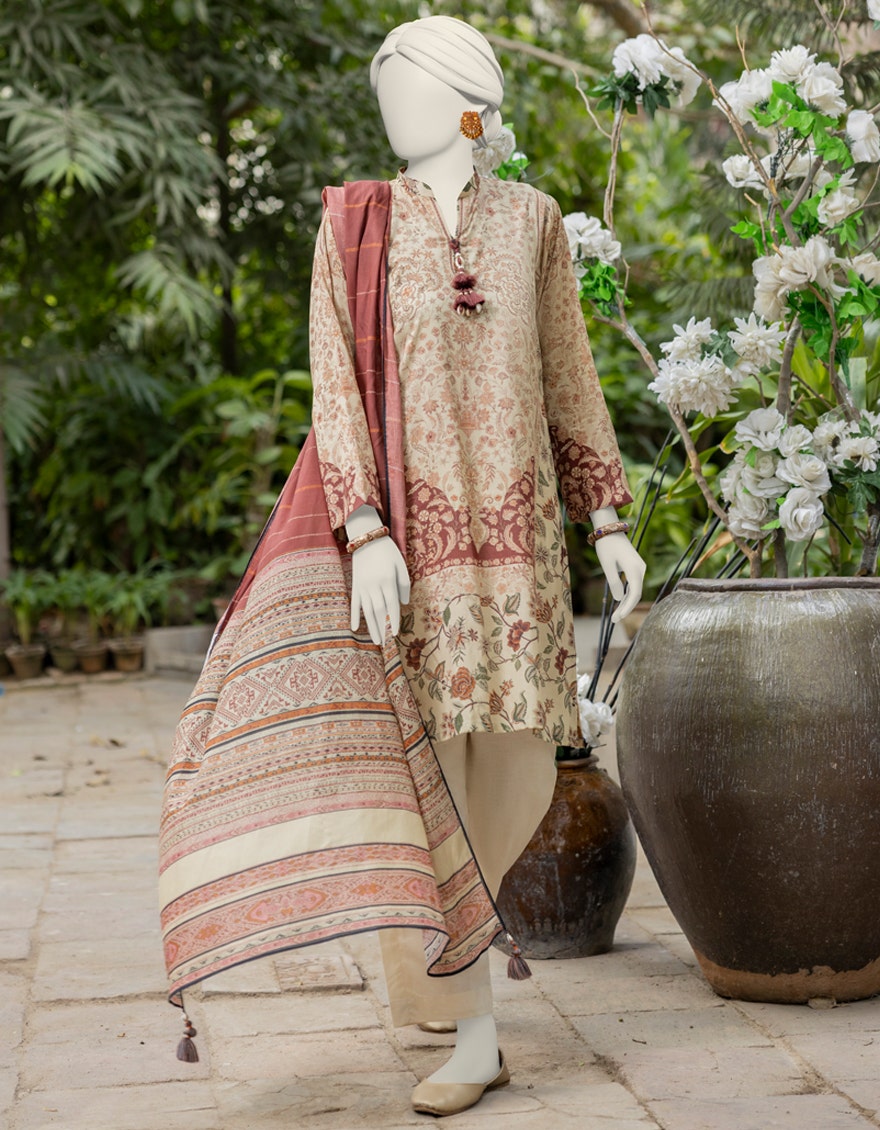
beige multi embroidered salwar suit